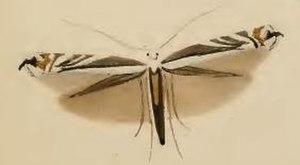
Micrurapteryx est un genre de lépidoptères de la famille des Gracillariidae.
Micrurapteryx kollariella est une espèce eurasiatique de lépidoptères de la famille des Gracillariidae.